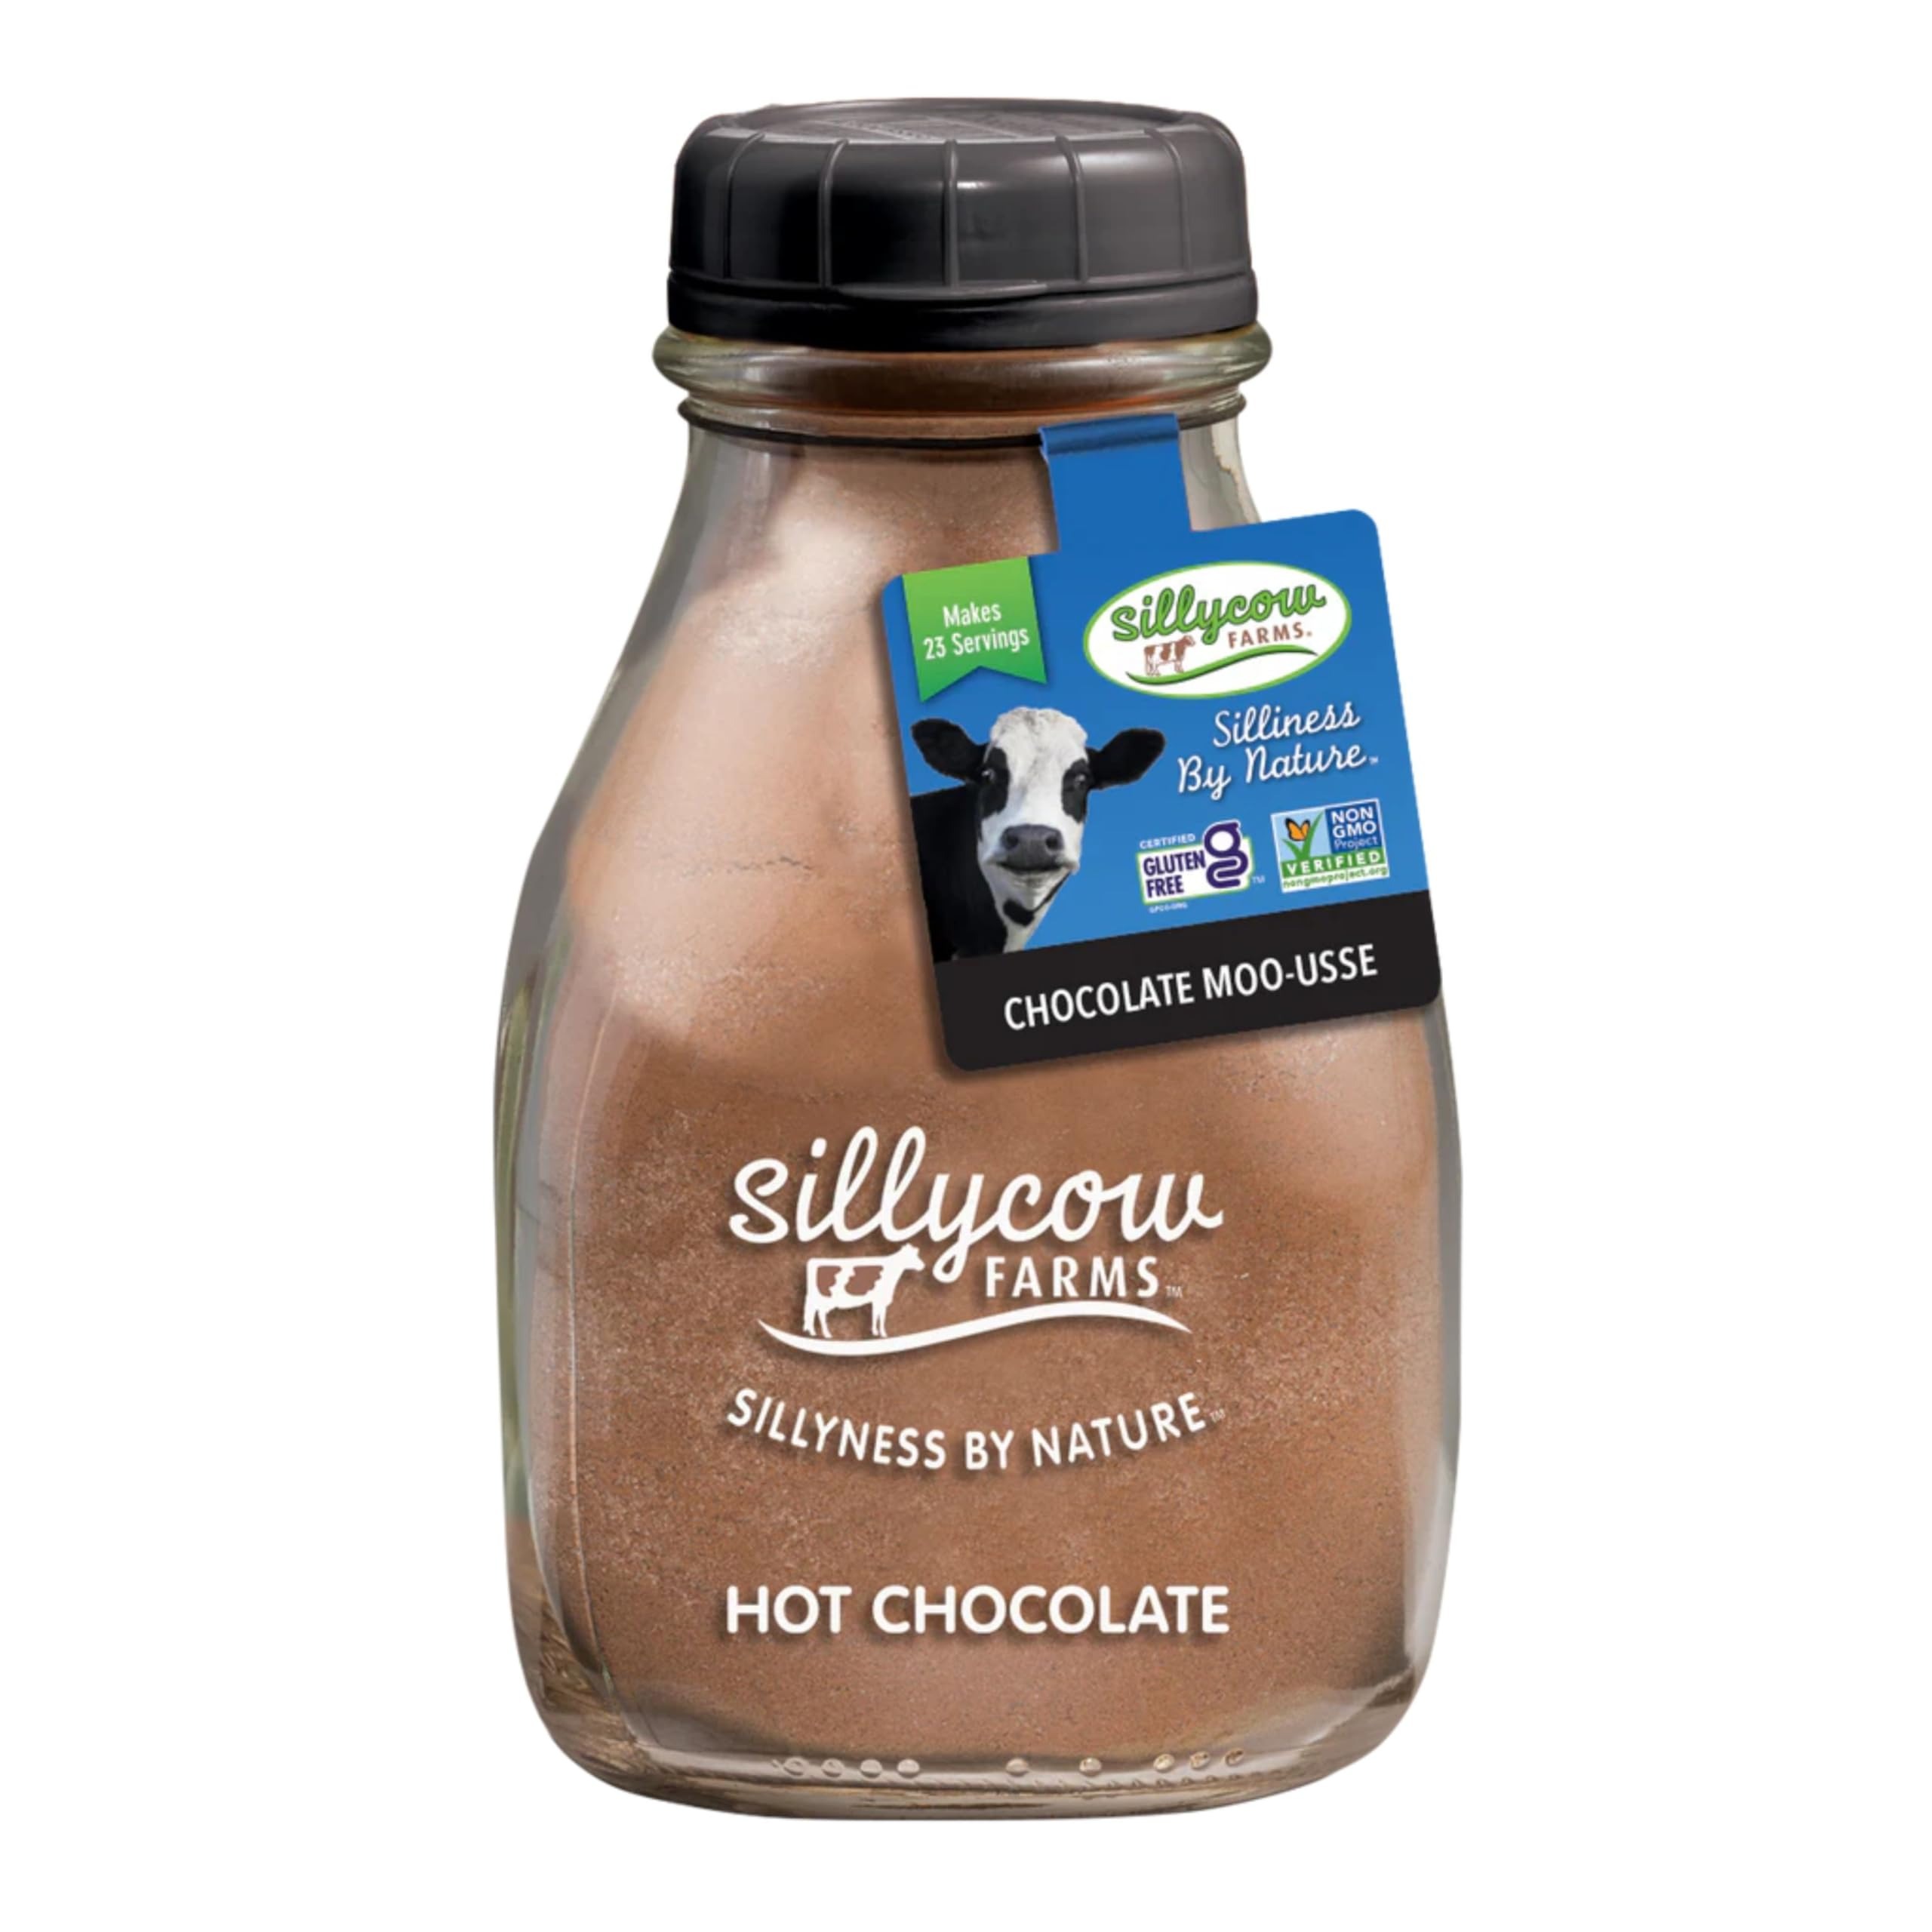
Item Name: Sillycow Farms Hot Chocolate Moo-usse Mix | Rich Hot Cocoa Delight | Gluten-Free, Non-GMO, Dairy-Free |Indulgence with Pure Cocoa and Vanilla Flavor | 16.9 Oz Reusable Glass Bottle - Pack of 1
Bullet Point 1: Pure Delight: Sillycow Farms Hot Chocolate Mix offers a rich and delightful chocolate dessert experience, perfect for cozy evenings or any time you crave a sweet treat. Indulge in the velvety smoothness of real hot cocoa
Bullet Point 2: Premium Ingredients: Made with dutch process cocoa powder (with alkali) and natural cane sugar, this dairy-free hot chocolate mix contains no artificial additives, ensuring a pure and satisfying taste; Experience the richness of premium ingredients in every sip
Bullet Point 3: Health-Conscious Choice: Certified Gluten-Free, Non-GMO, and Dairy-Free Hot Chocolate, our mix provides a guilt-free indulgence suitable for those with dietary restrictions or preferences; Enjoy the comfort of knowing you're making a health-conscious choice with every cup
Bullet Point 4: Versatile Enjoyment: Each 16.9 oz bottle contains 23 servings, allowing you to enjoy multiple cups of creamy hot chocolate delight. Stock up with our hot chocolate mix for convenience and versatile enjoyment. Share the joy or keep it all to yourself-the choice is yours
Bullet Point 5: Sillycow Farms Promise: We’re committed to creating the best tasting drinking chocolate beverages while upholding quality and health integrity; Join us in embracing the Sillycow Farms tradition of quality, sustainability, and pure indulgence; Experience the Sillycow Farms difference today
Bullet Point 6: Package Contents: 1 Unit of Sillycow Farms Hot Chocolate Moo-usse Mix - 16.9 Oz Glass Bottle, approximately 23 servings per pack
Product Description: <p>Sillycow Farms Hot Chocolate Moo-usse Mix, a delectable blend of premium ingredients carefully selected for their quality and purity. Savor the rich flavors of natural cane sugar and dutch processed cocoa powder (with alkali), enhanced with a touch of natural vanilla flavor for an irresistible indulgence. Each sip transports you to a world of creamy hot cocoa delight, perfect for cozy evenings, chilly mornings, or any time you need a comforting treat.</p><p>Our hot cocoa mix is more than just delicious - it’s also a health-conscious choice. Certified Gluten-Free, Non-GMO, and Dairy-Free Hot Chocolate Mix, you can enjoy every sip with confidence, knowing that it meets the highest standards of quality and integrity. Say goodbye to artificial additives and hello to pure, wholesome goodness with Sillycow Farms.</p><p>But our commitment to excellence doesn't stop there. Our non-dairy hot chocolate mix comes packaged in iconic glass milk bottles, not only adding a nostalgic charm to your kitchen but also reducing waste with their reusable design. Moreover, our hot chocolate mix is blended and filled in an allergen-free facility, free from dairy, wheat, eggs, soy, shellfish, fish, and nuts, ensuring peace of mind with every cup.</p><p>Join us in embracing the Sillycow Farms tradition of quality, sustainability, and pure indulgence. Whether you’re treating yourself to a moment of bliss or sharing the joy with friends and family, Sillycow Farms Hot Chocolate Moo-usse Mix promises an unforgettable taste experience. Stock up on the healthy hot chocolate mix for convenience and versatile enjoyment. Elevate your hot cocoa game with Sillycow Farms.</p>
Value: 16.9
Unit: oz

Price: 18